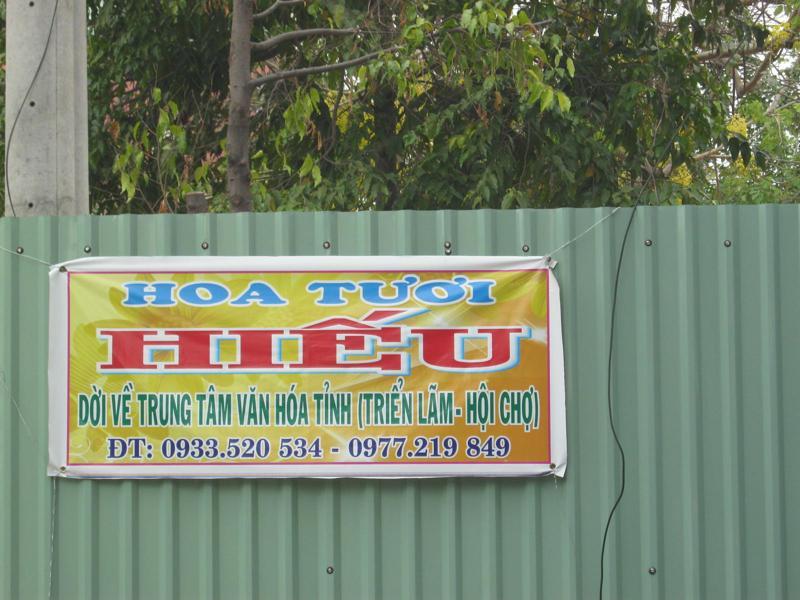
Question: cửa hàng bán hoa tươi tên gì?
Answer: tên hiếu